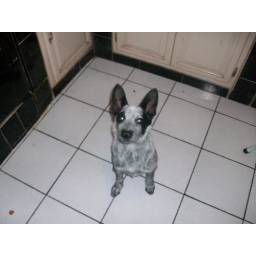
Mi Blue Heeler, Oso. My australian cattle dog/blue heeler, Oso (means bear in spanish)